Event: Nepal Earthquake
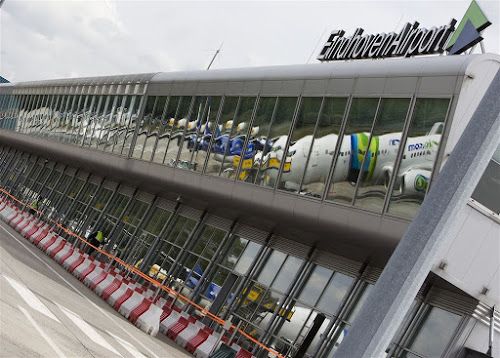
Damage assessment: no_damage